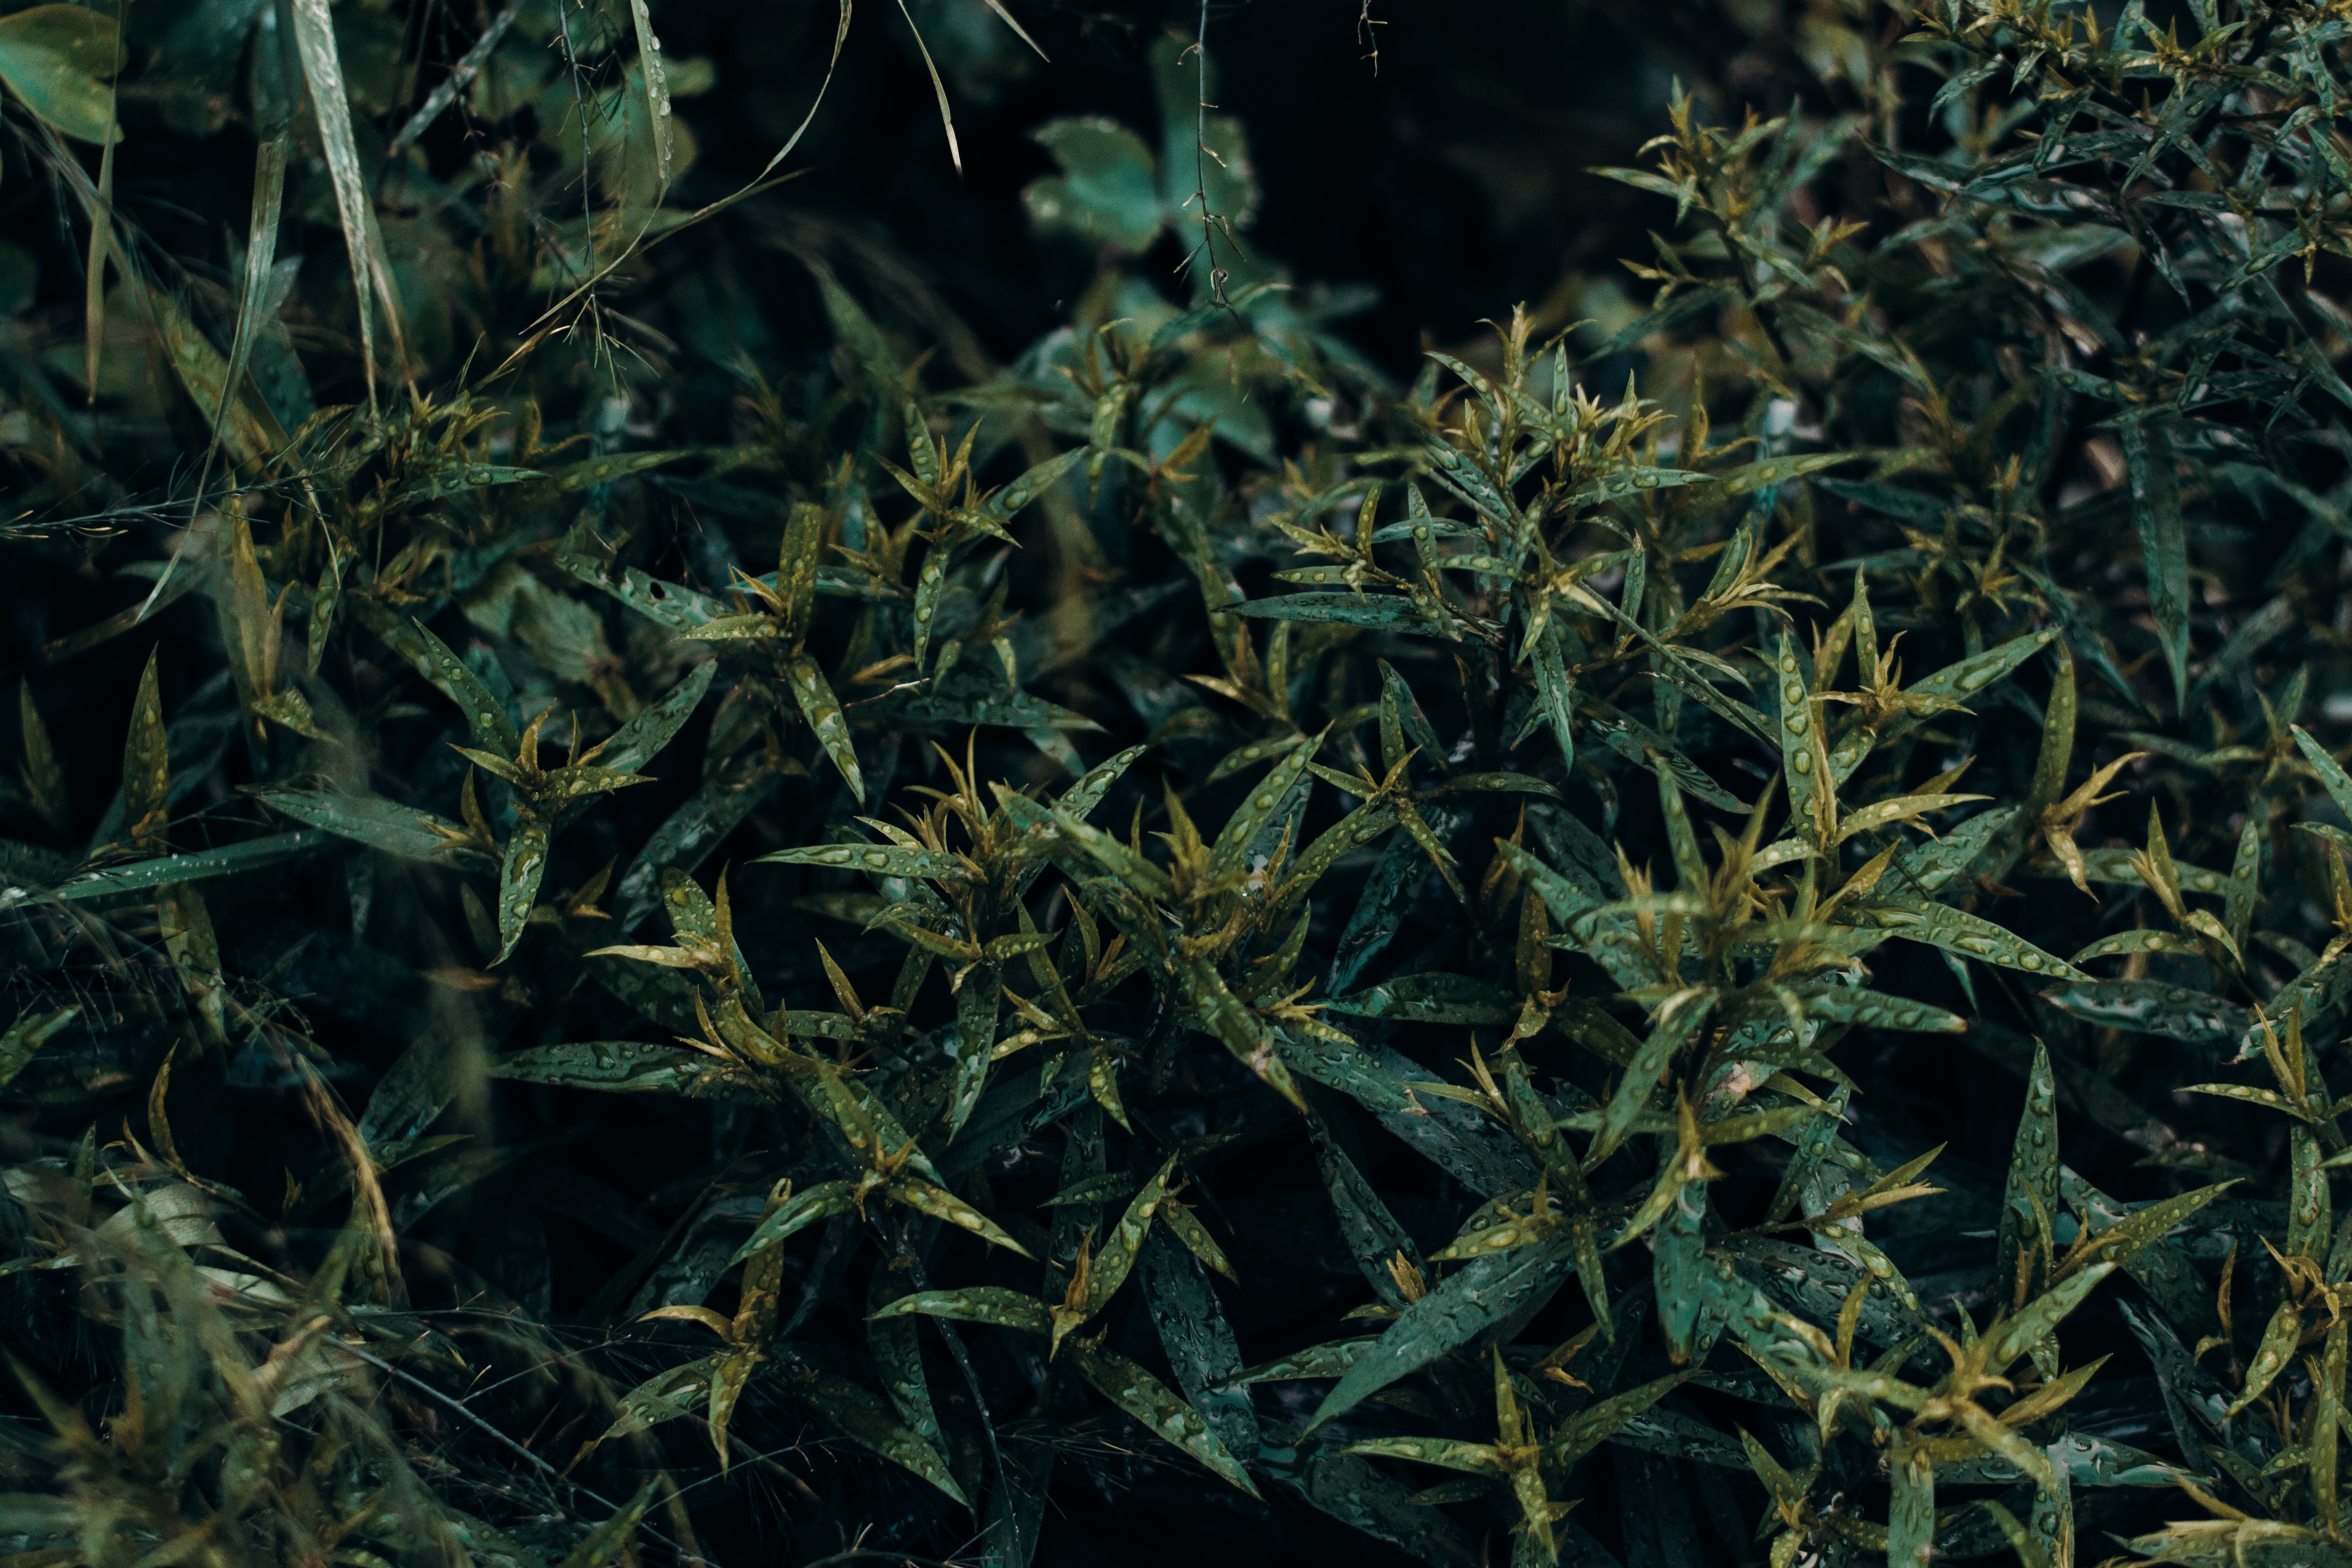
green, plant, grass, leaf, terrestrial plant, flower, shrub, subshrub